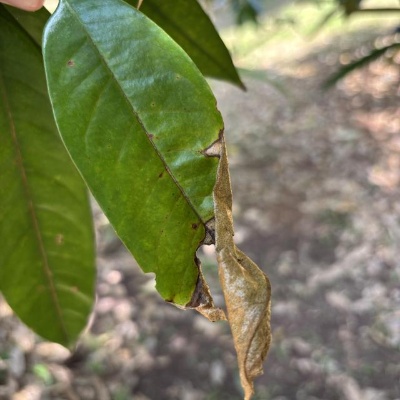
Label: Leaf_Blight